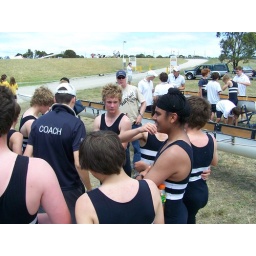
CGS boys Div 1 boat - debrief by the coach